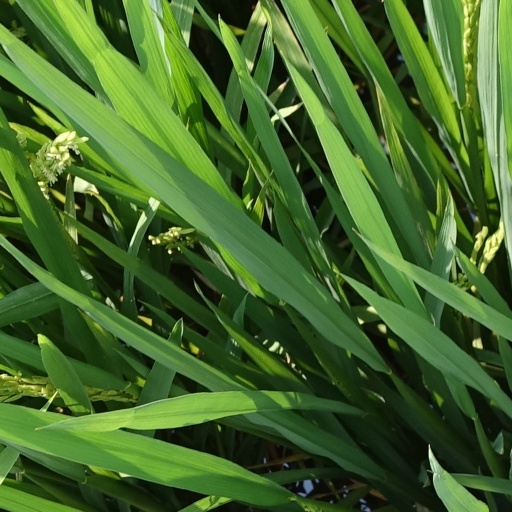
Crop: rice